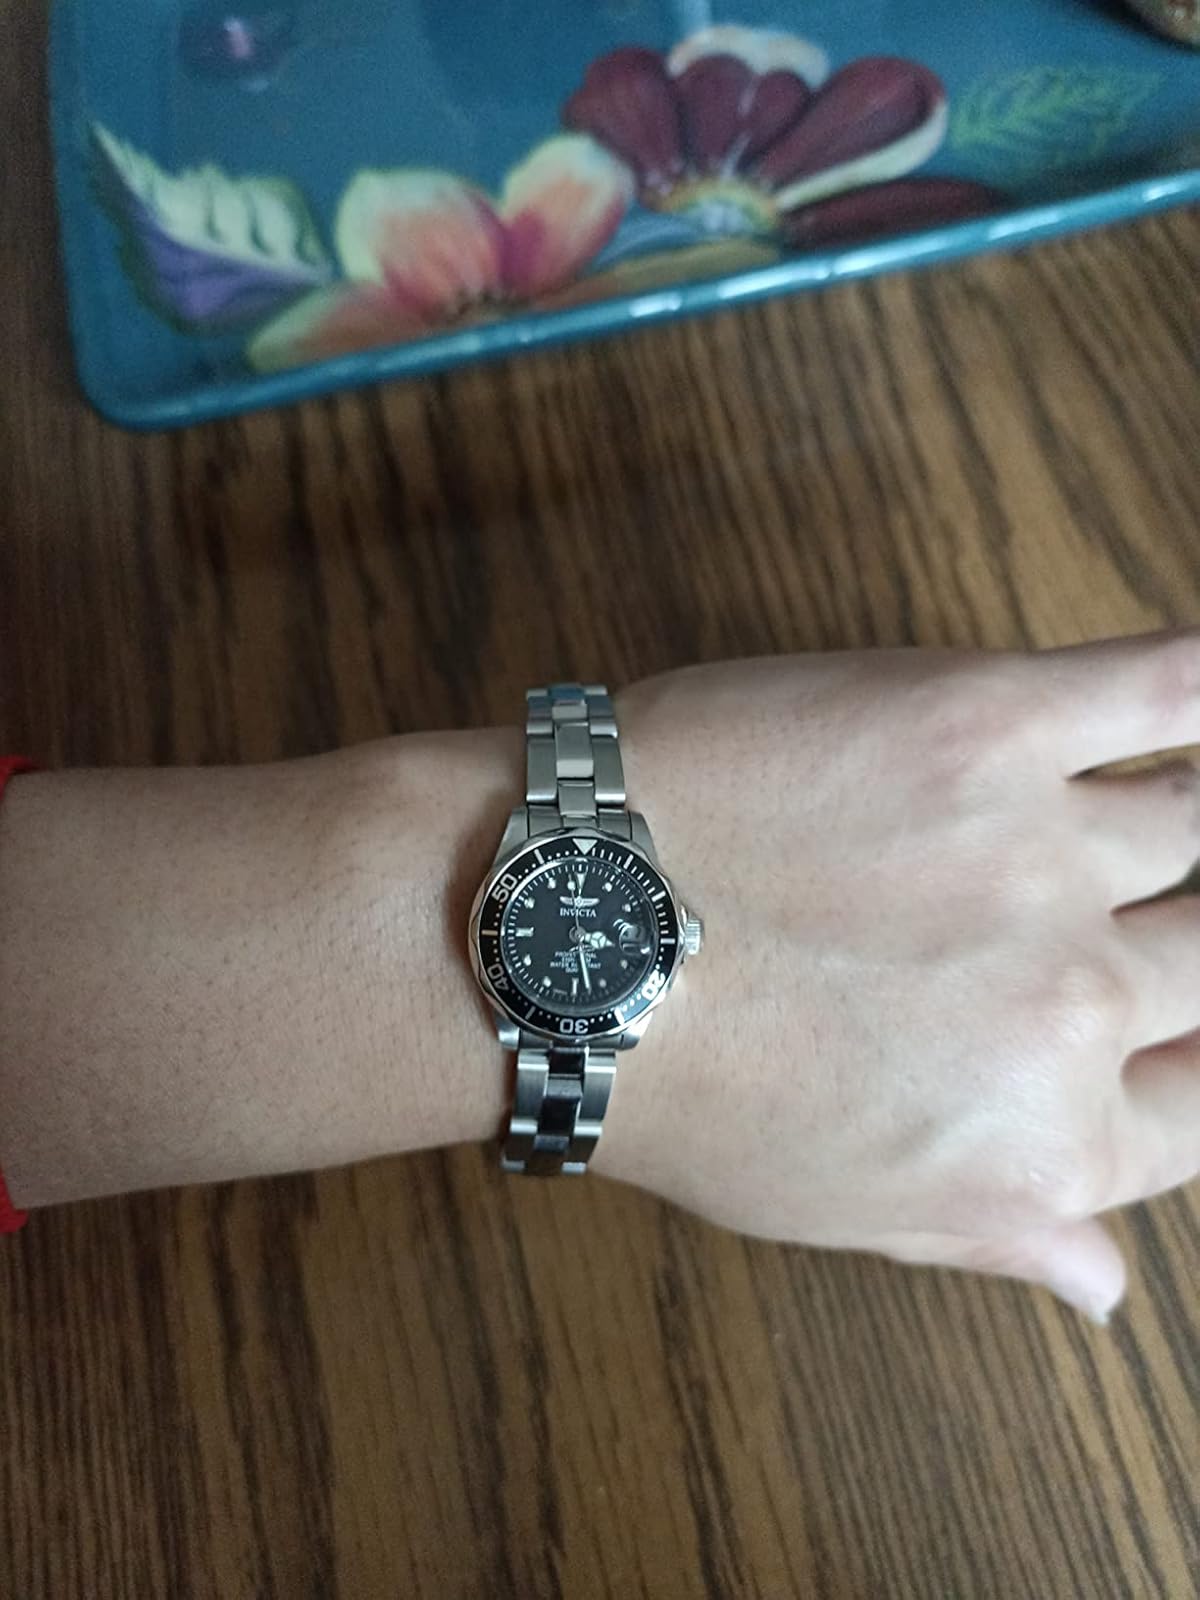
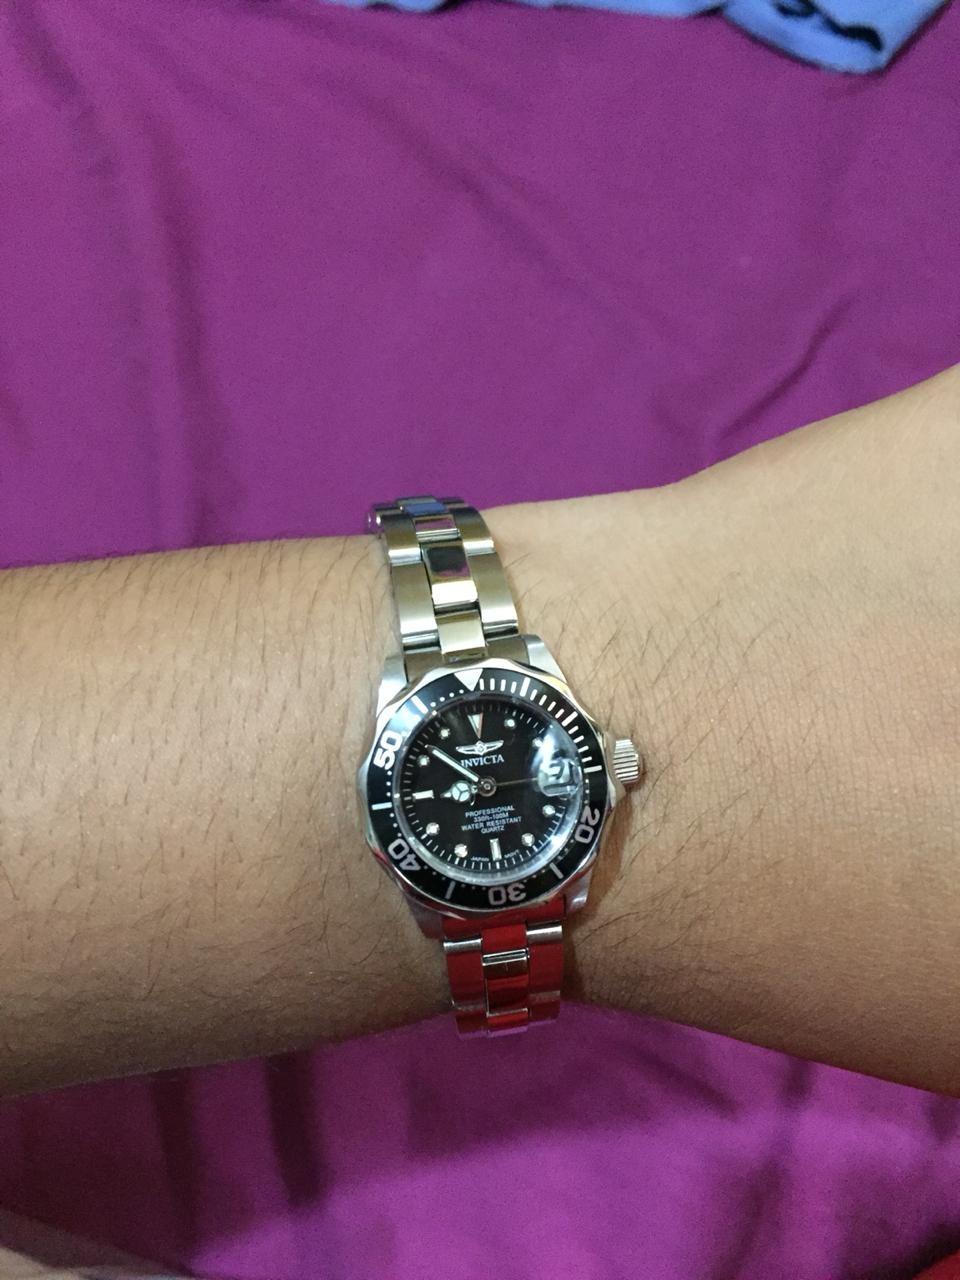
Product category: accessories_watch
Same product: yes